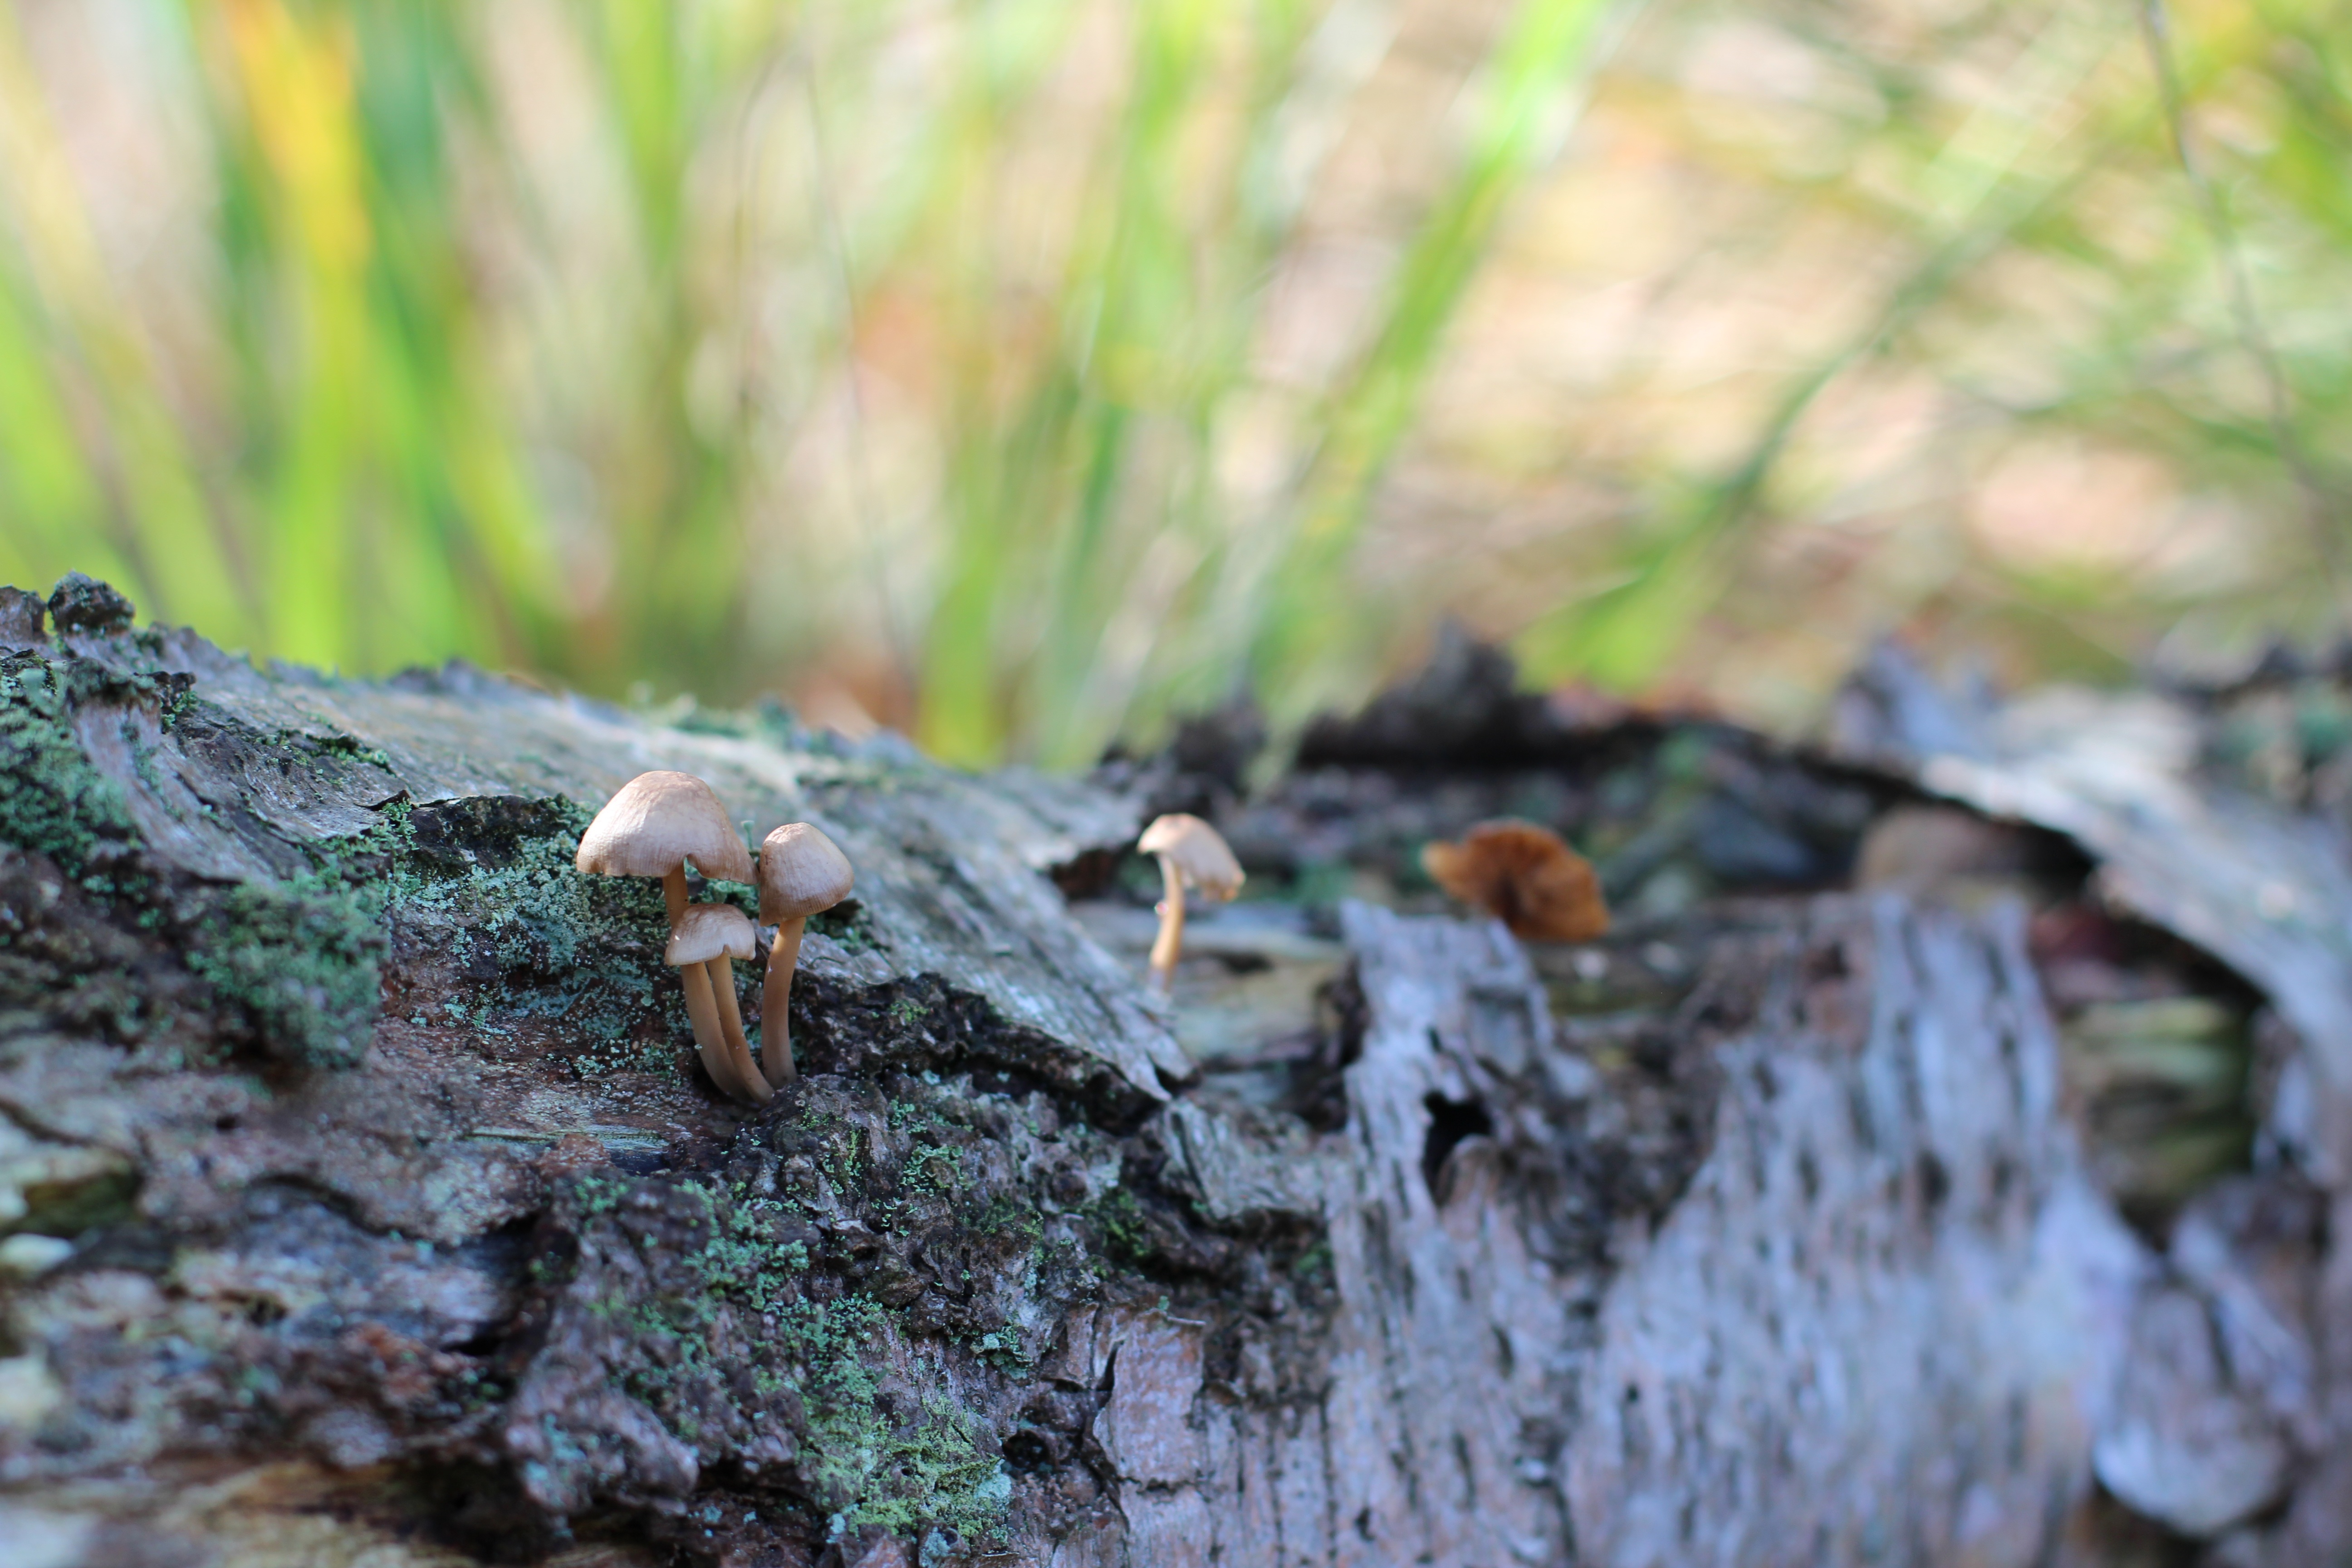
tree, nature, forest, leaf, wildlife, green, autumn, amphibian, flora, fauna, forest floor, fungus, mushrooms, woodland, forestnature, tree fungus, macro photography